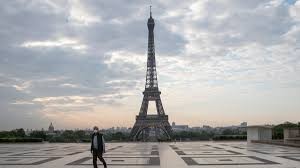
Landmark: Eiffel Tower